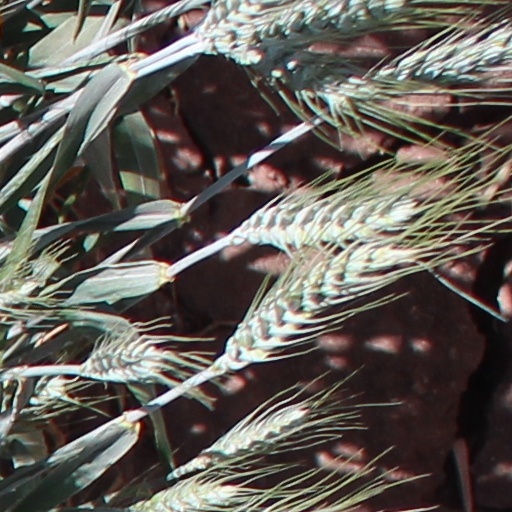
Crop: wheat